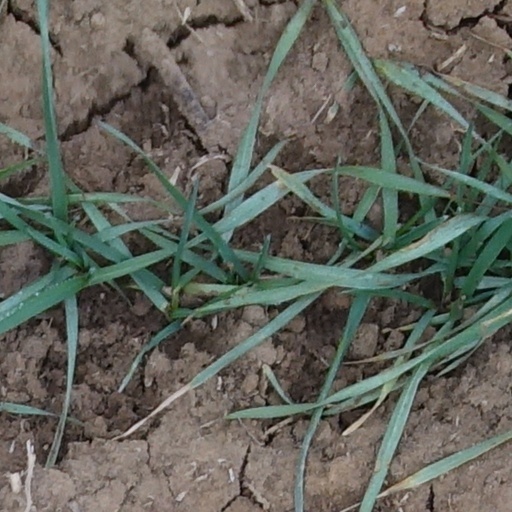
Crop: wheat